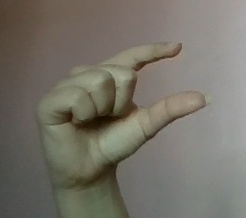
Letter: dal